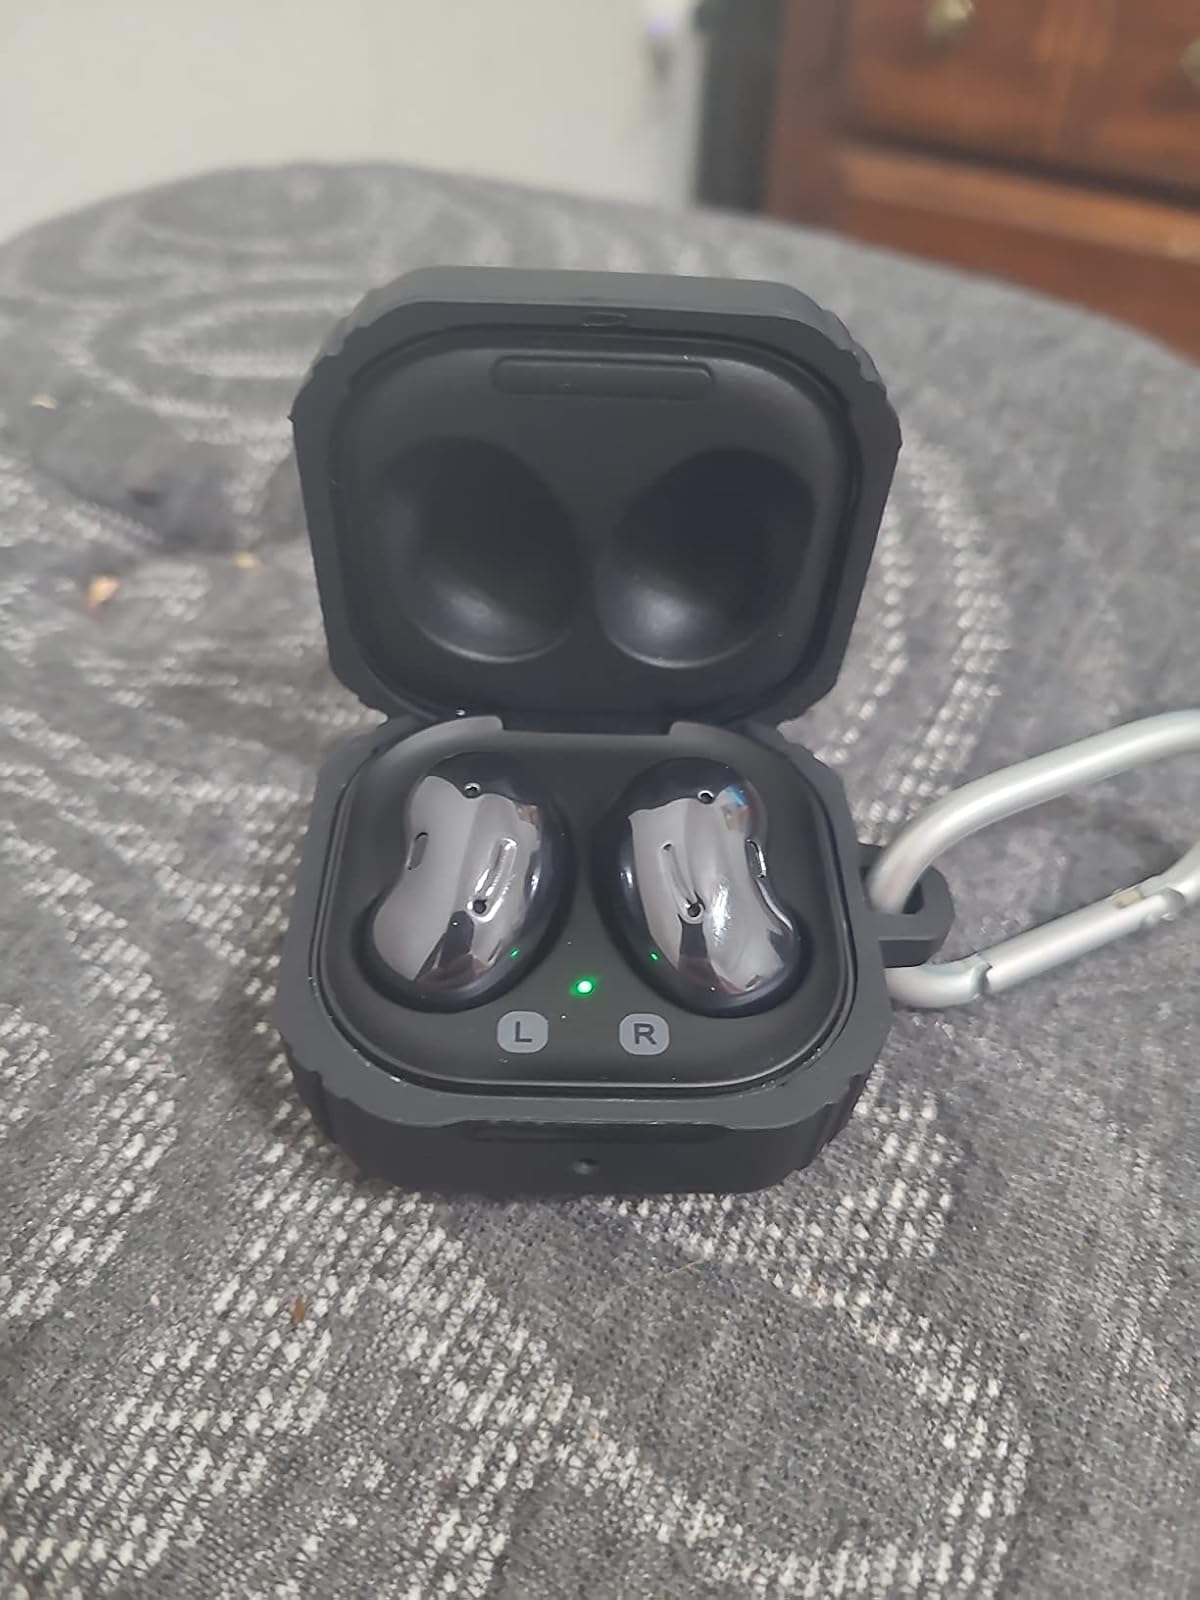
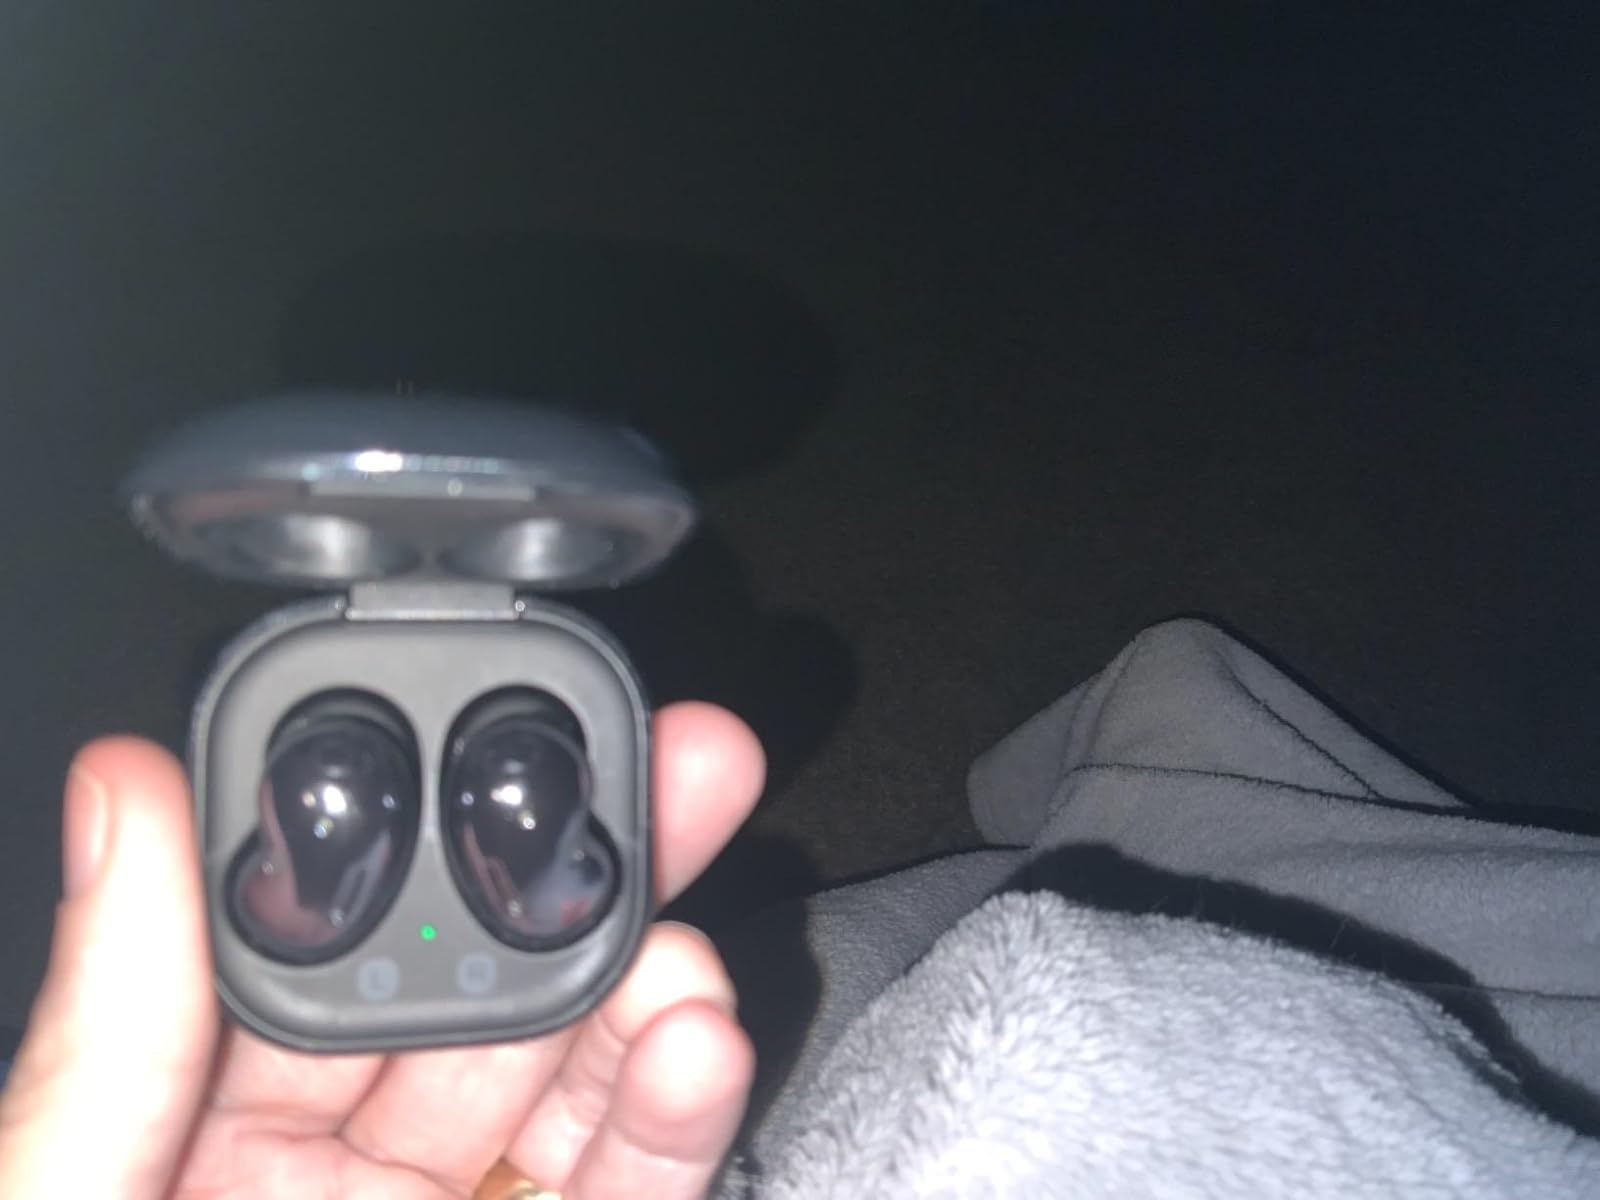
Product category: earbuds
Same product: yes